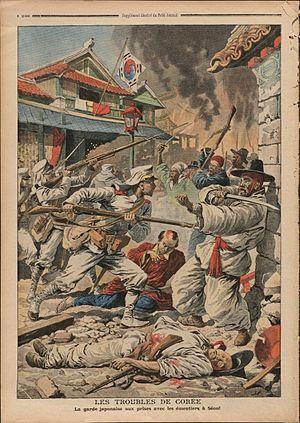
""LES TROUBLES DE CORÉE"" Le garde japonaise aux prises avec les émeutiers à Seoul한국어: ""한국에서의 소란"". 대한제국군과 일본제국군간의 전투.
La bataille de Namdaemun est une insurrection visant les forces japonaises présentes en Corée le 1ᵉʳ août 1907 après la dissolution de l'armée coréenne à la suite de la signature du traité nippo-coréen de 1907.